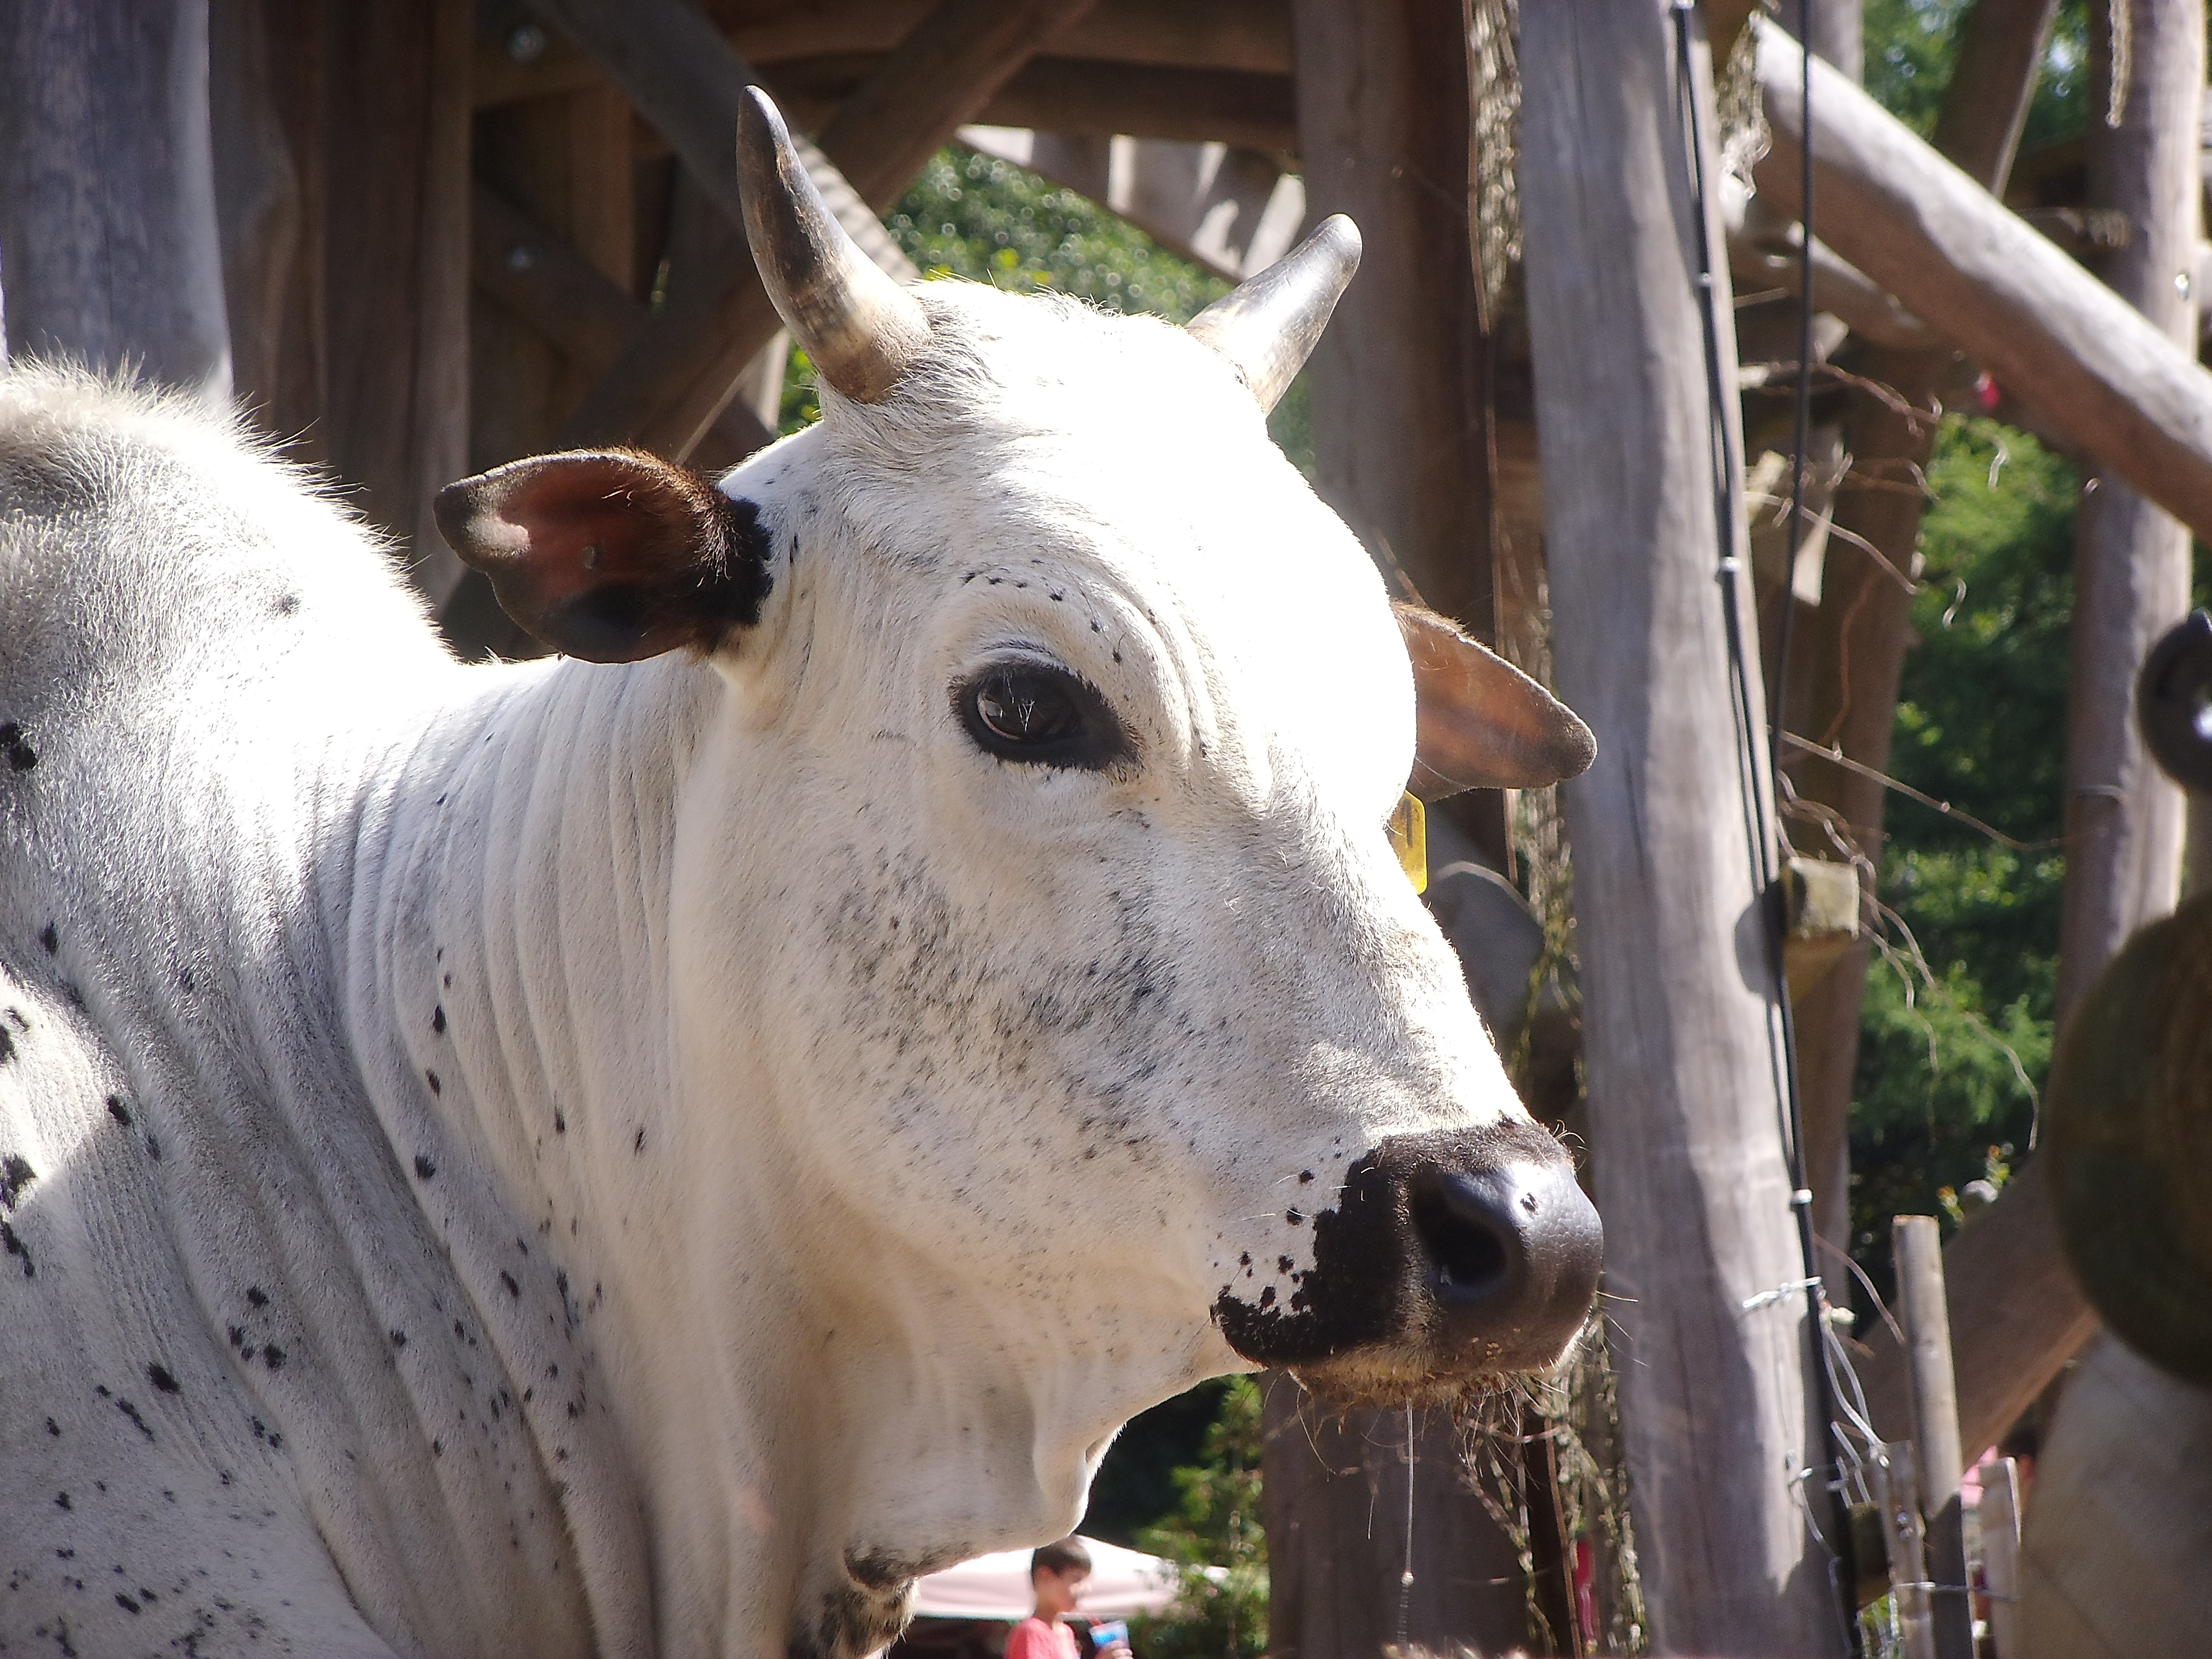
flower, animal, wildlife, zoo, horn, cow, mammal, enclosure, face, nose, head, germany, closeups, petting zoo, dairy cow, cattle like mammal